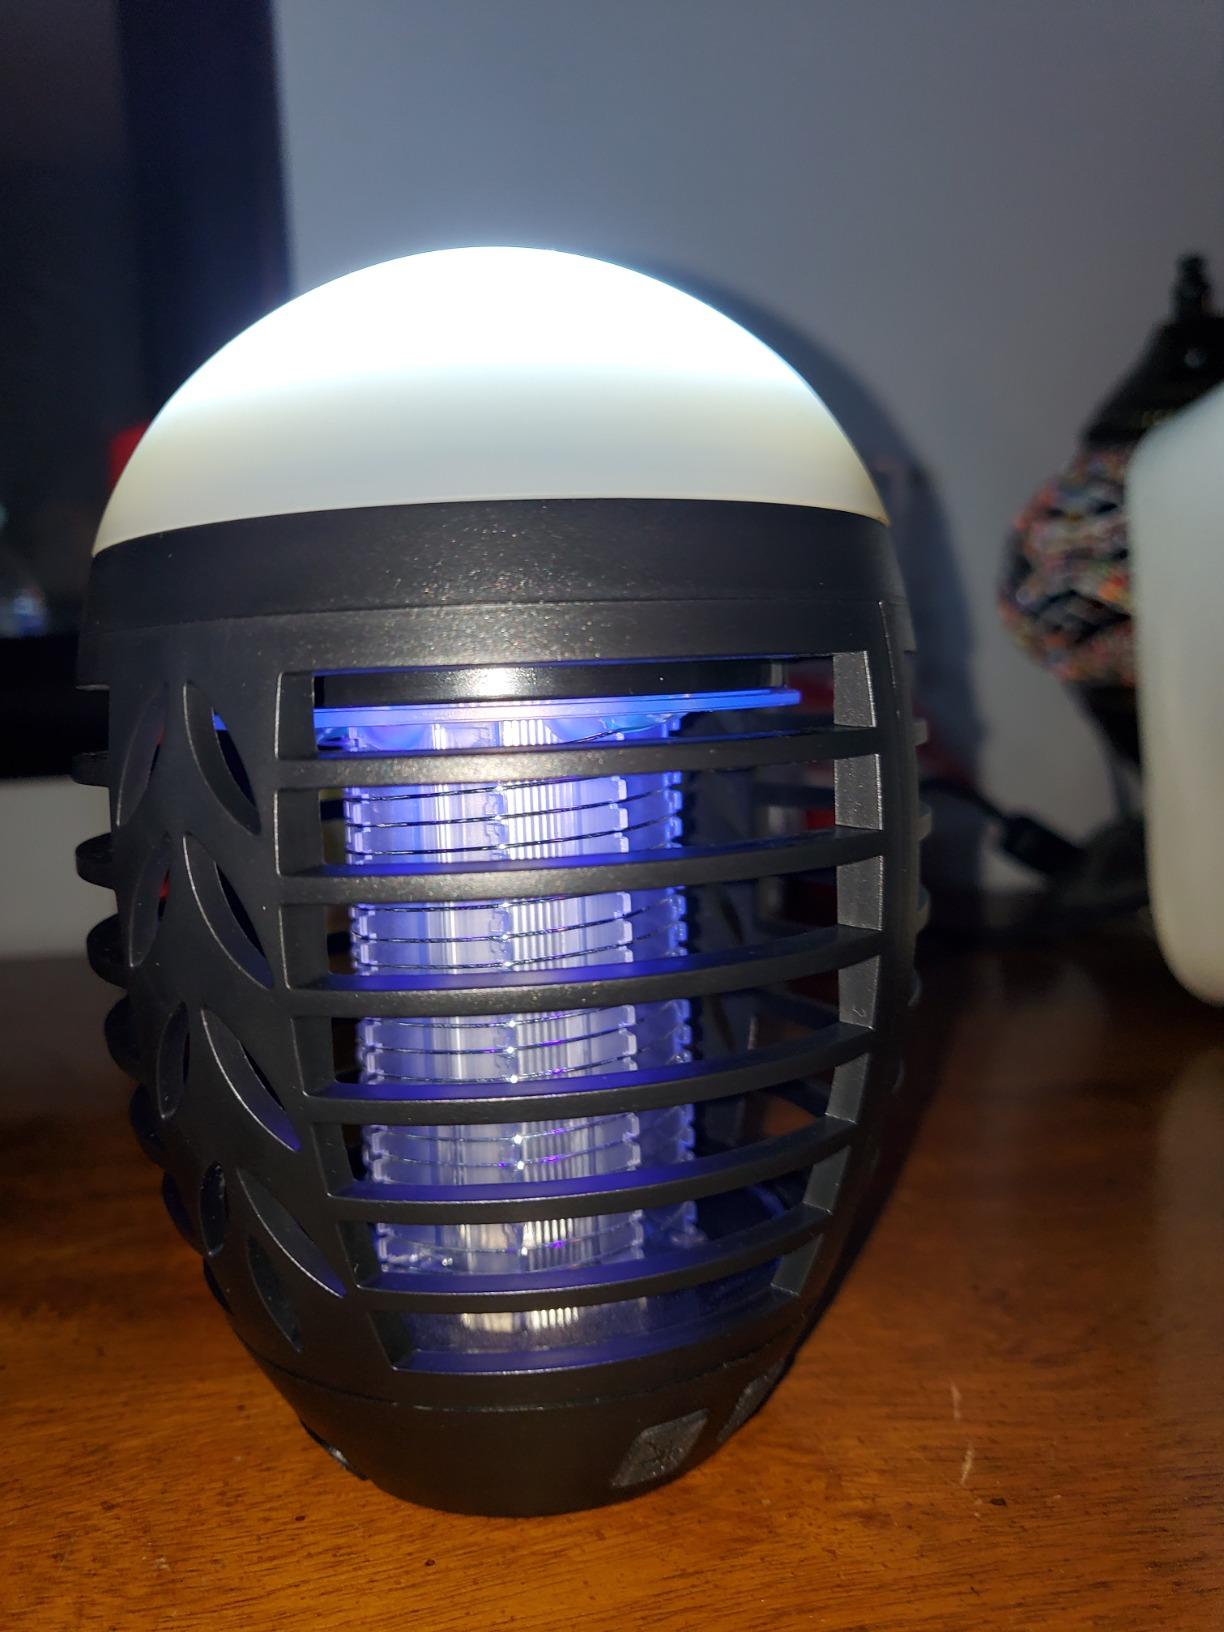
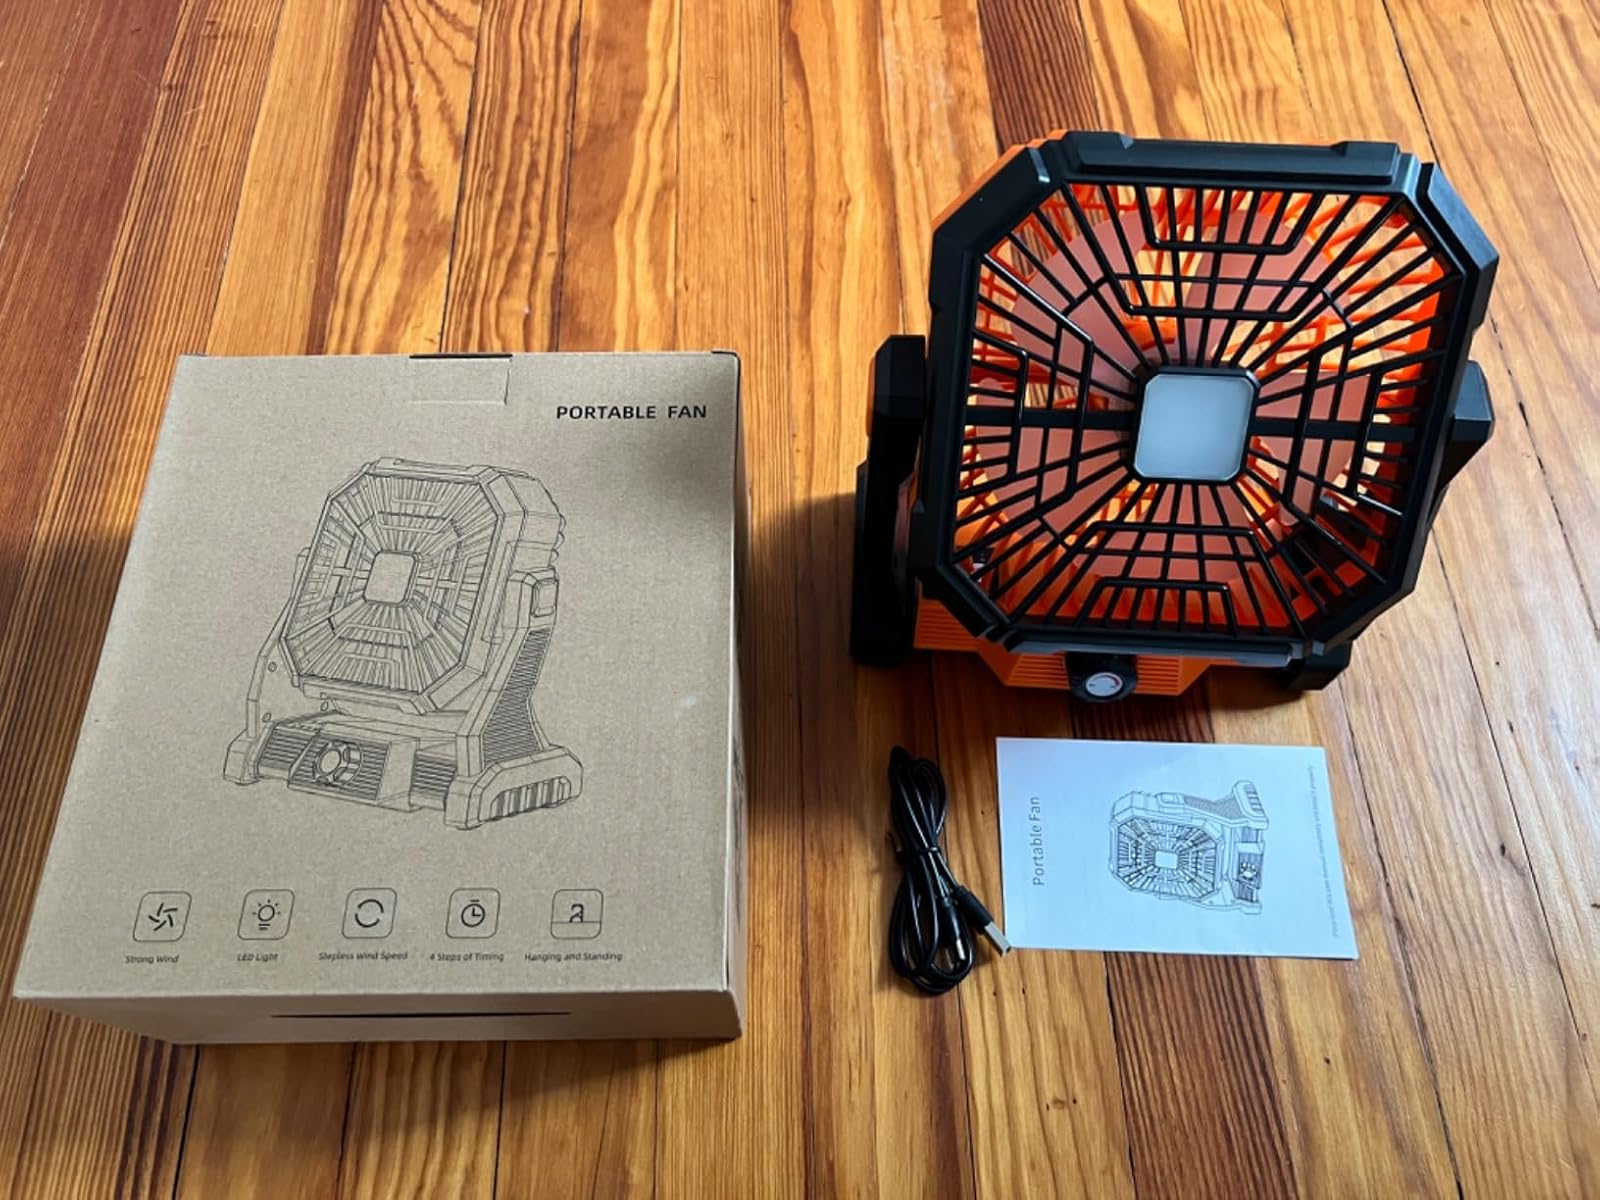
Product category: lantern
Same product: no